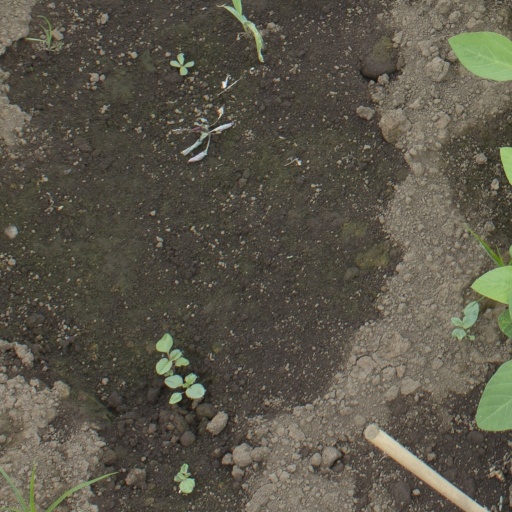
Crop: soybean